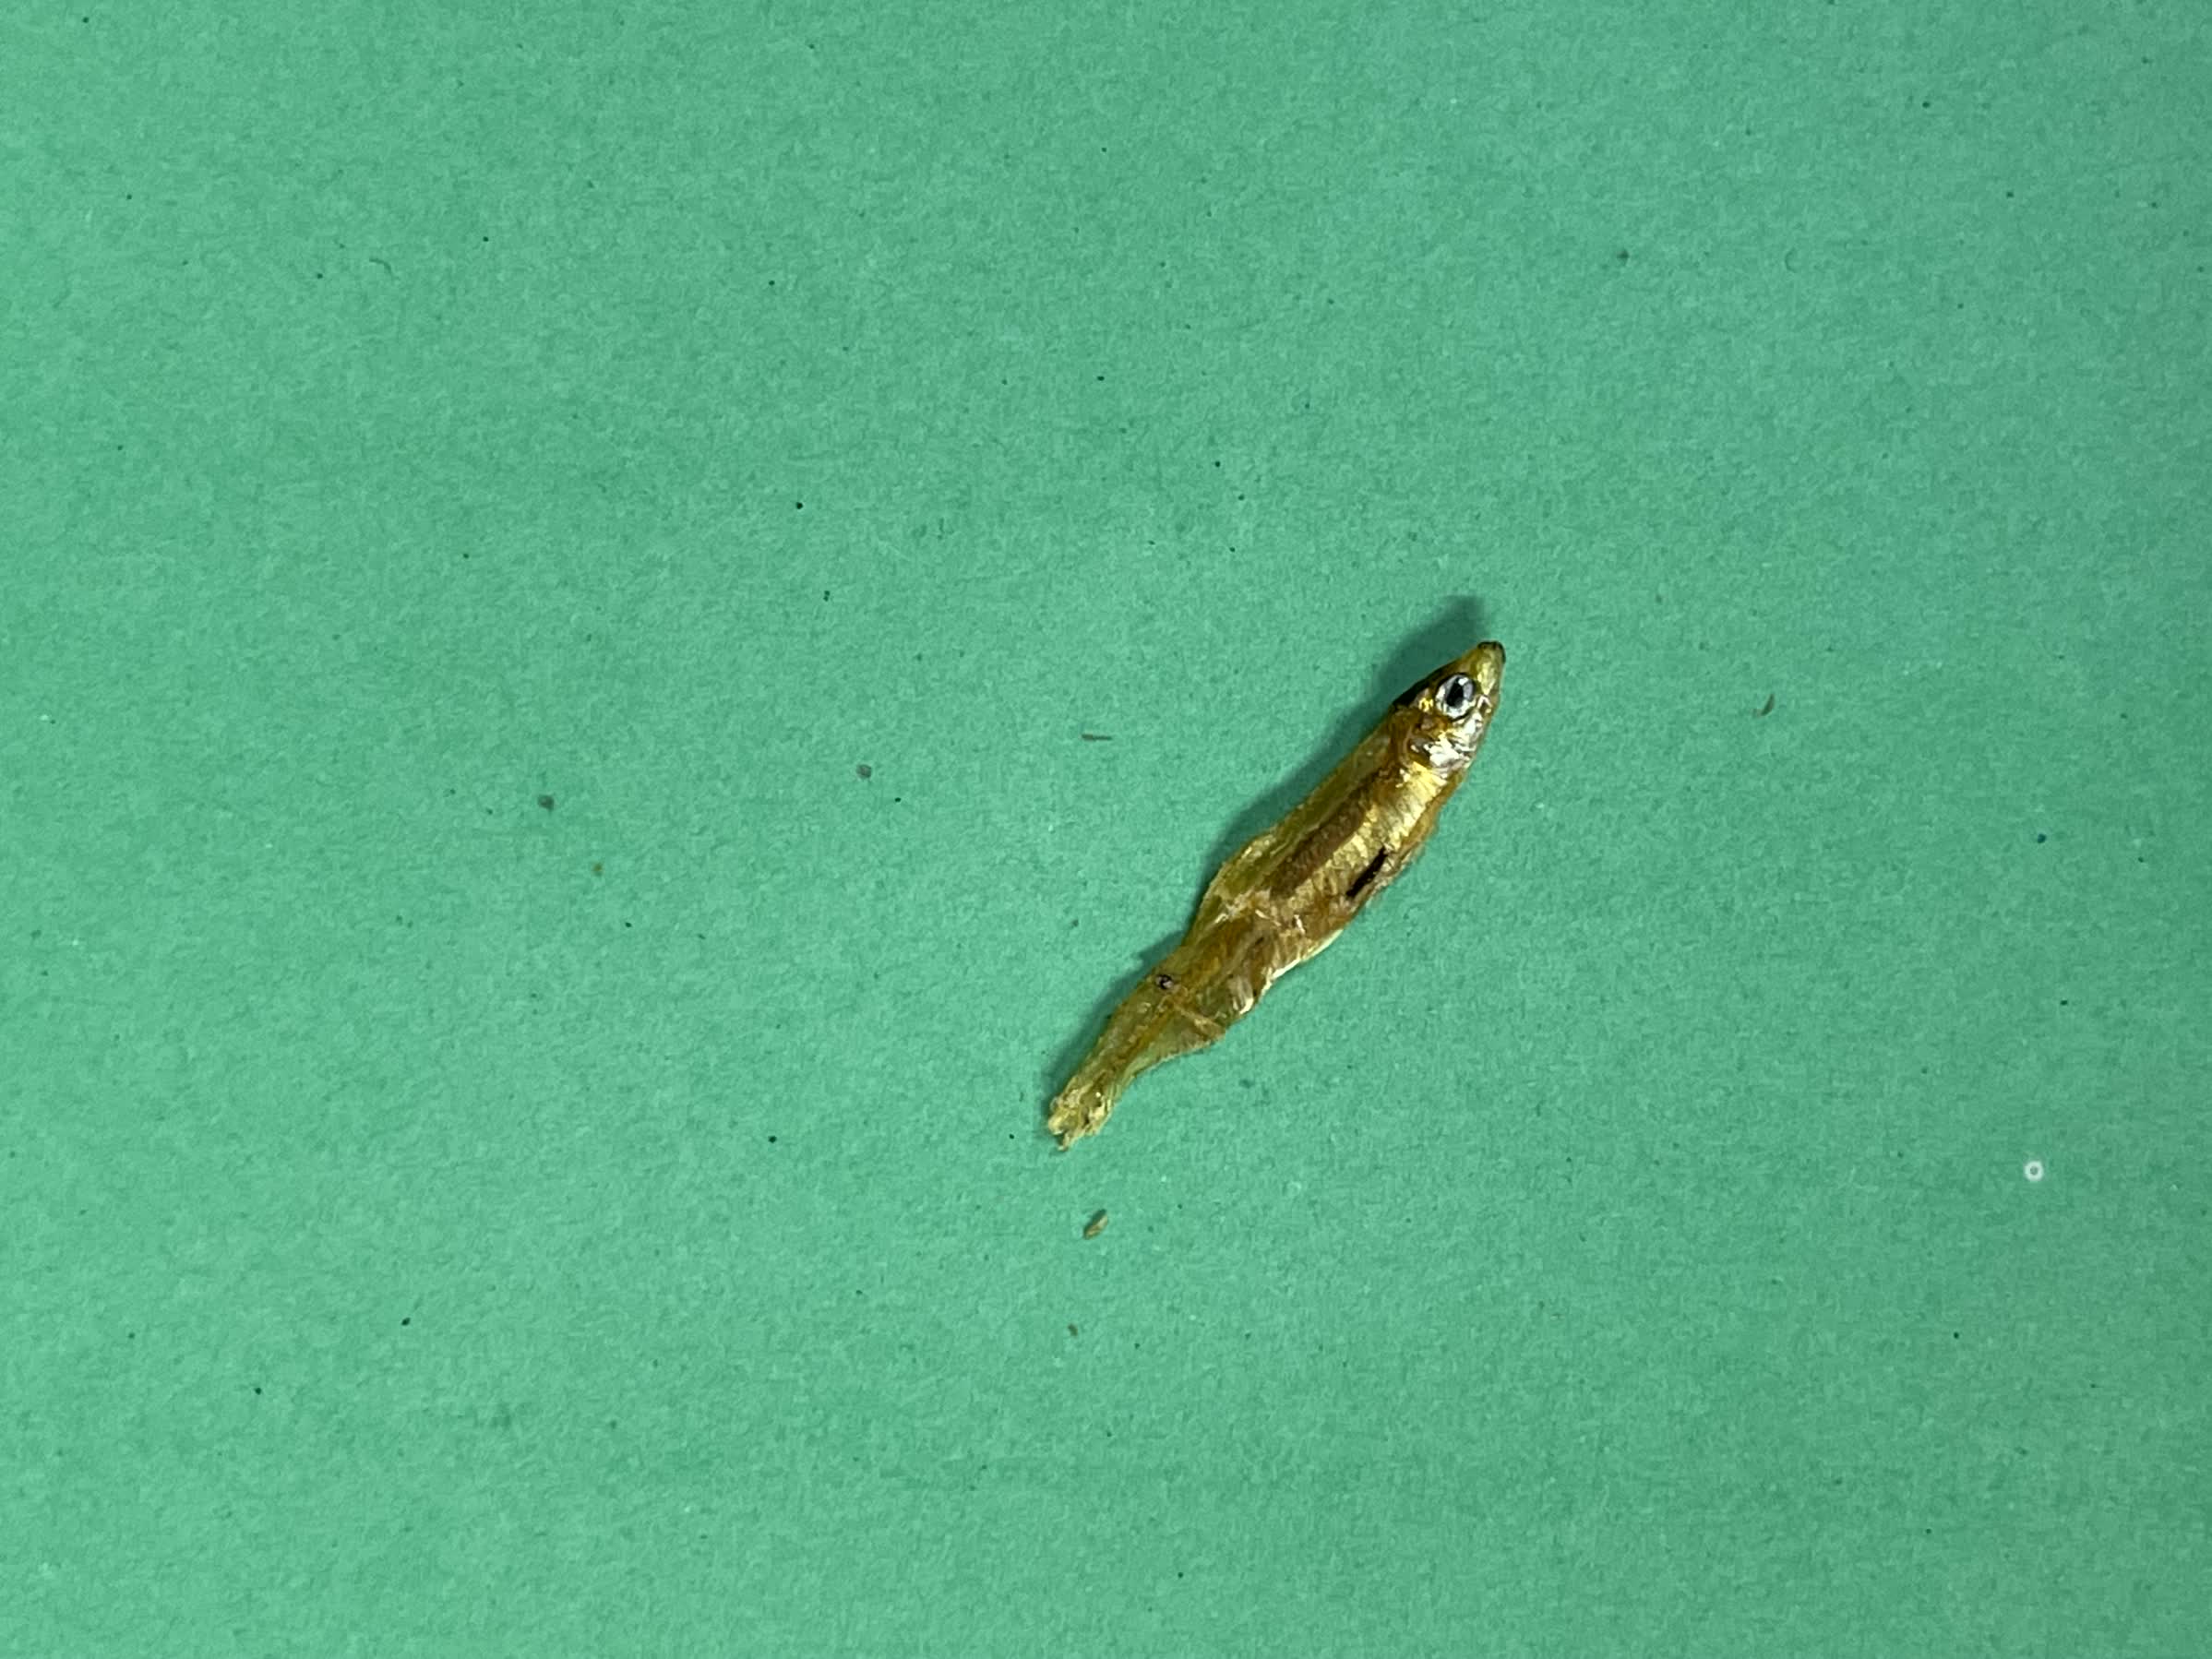
Species: kachki